Matthew Walker (English cricketer)

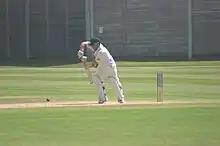
Walker playing for Essex against Cambridge UCCE

Walker was selected for Kent's first-team for the first time during the side's 1993 pre-season tour of Zimbabwe. Against a Zimbabwean 'B' team, he scored 23 not out and 16 in a drawn match. Despite the promise shown on the tour, Walker would not play for the first-team for another fifteen months.